Duke Farms

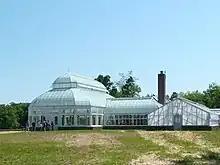
The Orchid Range

Duke Farms is a center of the Doris Duke Foundation. A decision was made to renovate the estate as "a model of environmental stewardship in the 21st Century and (to) inspire visitors to become informed stewards of the land." While reorganizing the estate, little was accessible to the public. In 2008, DF created some controversy when it permanently closed Duke Gardens, demolishing the indoor display gardens that had been created by Doris Duke. Over the years, the DF created new indoor and outdoor display gardens that are eco-friendly, use native plants, and are wheelchair accessible. In the process of rehabilitation, numerous invasive foreign plants were removed, including Norwegian maple and Asian Ailanthus, and replaced by native species. The property has a number of notable trees, including four of the ten oldest trees of New Jersey, and two champion trees, a Northern Red Oak and an Amur Cork Tree. On May 19, 2012, Duke Farms opened to the public. After a $45-million renovation, Duke Farms now serves as an environmental center that "aims to inspire people to become guardians of the planet, and to be a free, inclusive, accessible resource for helping everyone find their place in nature." Duke Farms' restored habitats now include 30 endangered species and 230 varieties of birds, among which are the great blue heron and the bald eagle.